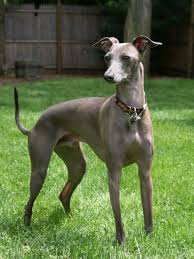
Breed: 238-n000099-Italian_greyhound